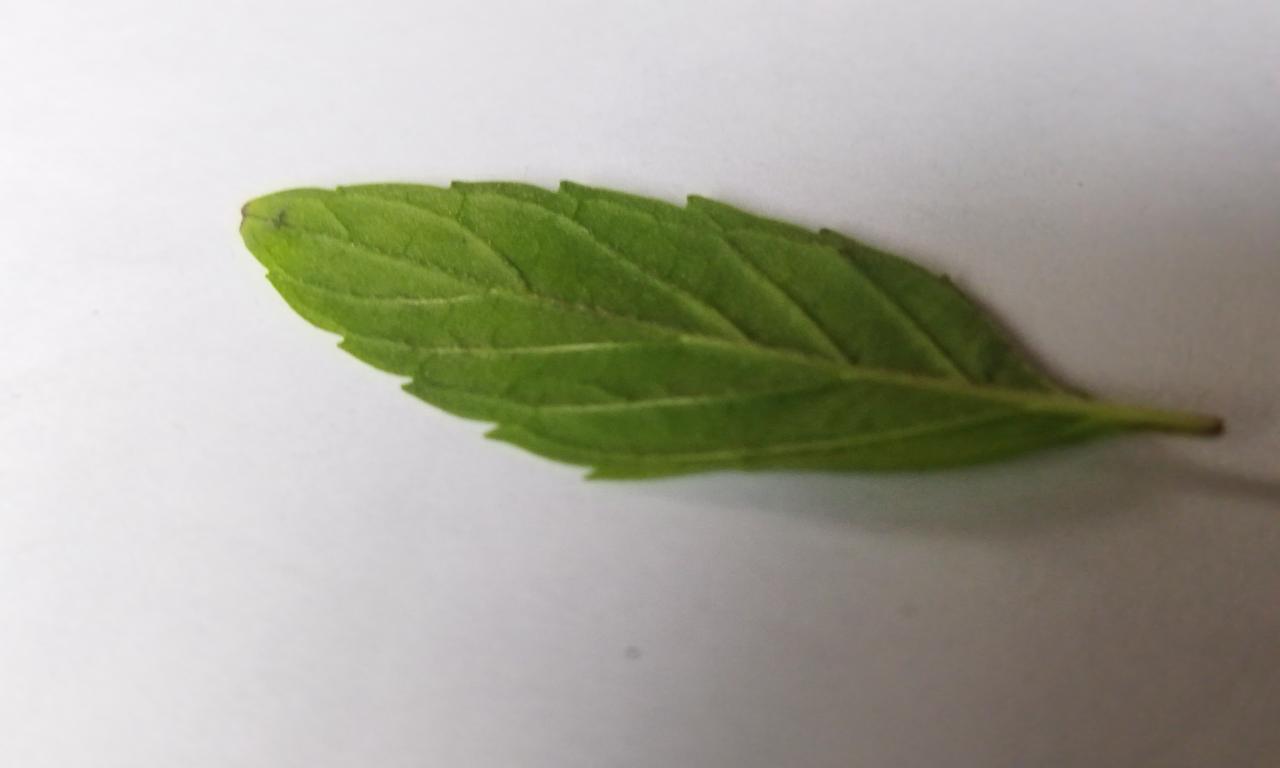
Label: Fresh